Maritime history of the United Kingdom

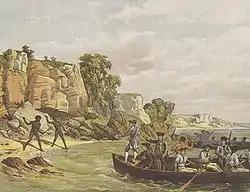
Cook's landing at Botany Bay in 1770

Malta was an important base for attacking the Axis supply lines to North Africa. Submarines, aircraft and surface ships were used from Maltese bases. In 1941 "Force K" was based in Malta which caused the Italians to suspend their convoys but the Germans insisted that they be resumed. Force K ran into a minefield and warships were also lost by attacks by U-boats and human torpedoes. Axis aircraft attacked Allied supply convoys to Malta and the situation became desperate. Eventually in 1942 "Operation Pedestal", 14 ships with a large escort was sent. However, only 5 ships got through and many escorts were lost. The renewed attacks by the submarine force prevented full use of the Axis held port of Tobruk and eventually to victory in North Africa. Gibraltar was also an important naval base, as was Alexandria.